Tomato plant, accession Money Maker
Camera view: vertical (180 deg); turntable rotation: 210 degrees
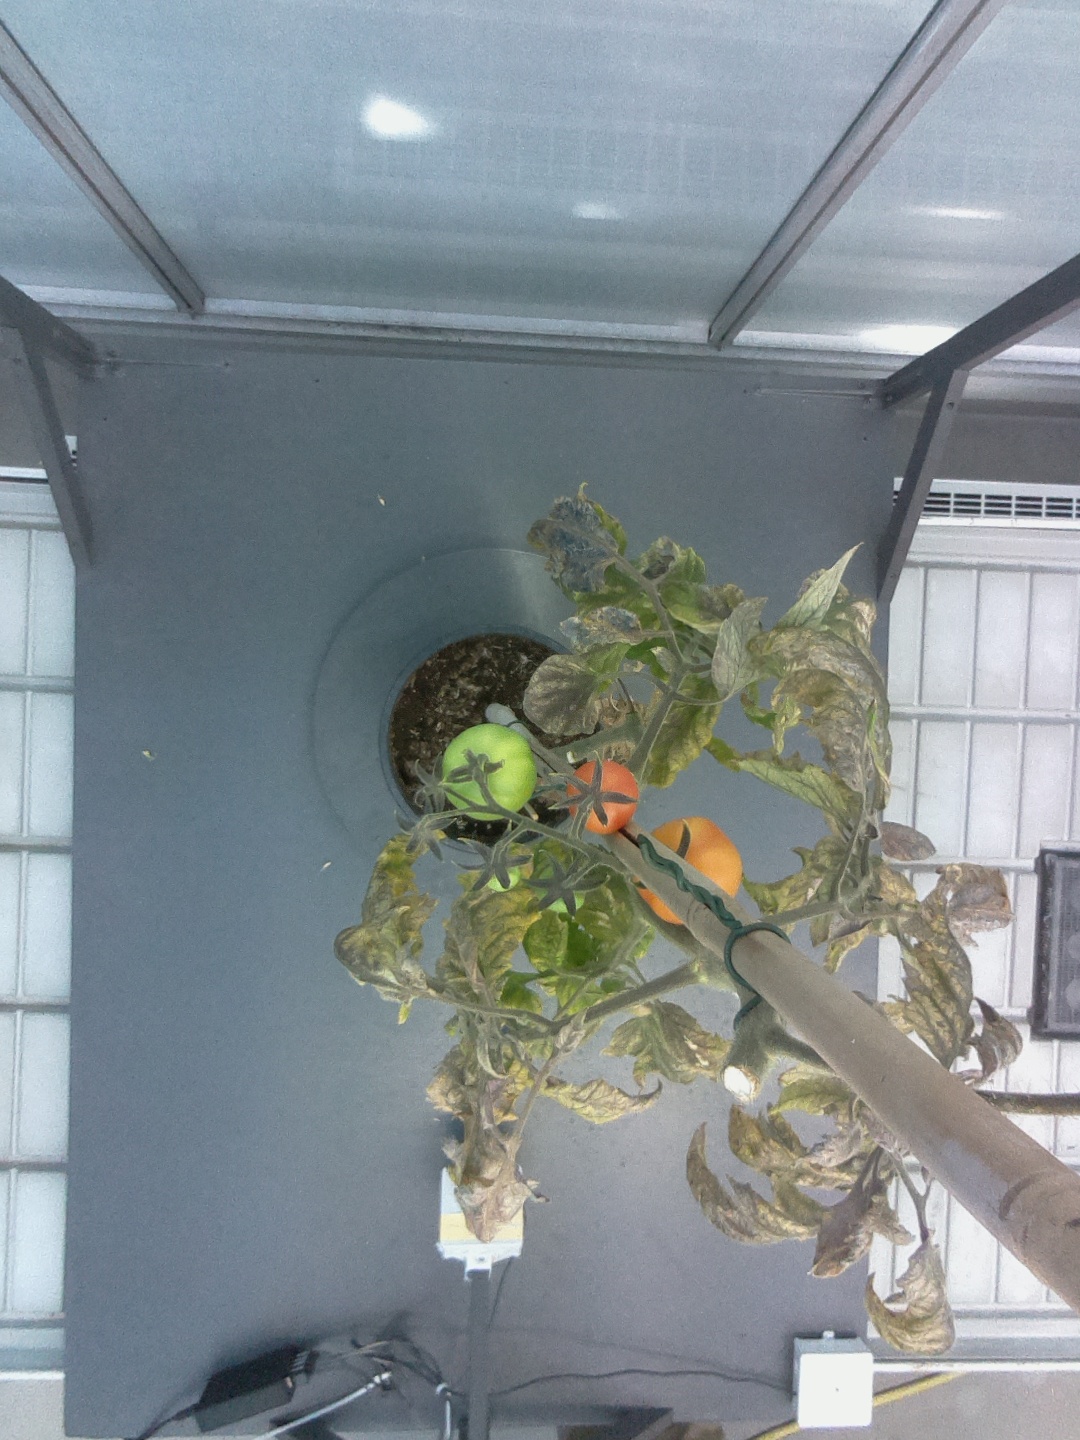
BBCH growth stage 84: 40%-50% of fruits show typical fully ripe color